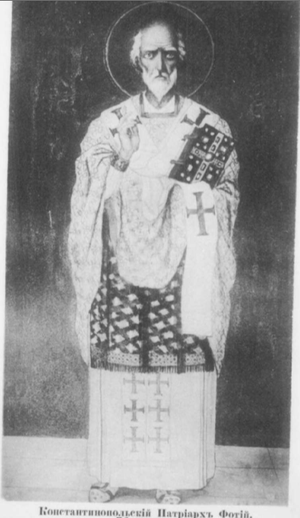
Agrippa II est le fils d'Agrippa Iᵉʳ, lui-même petit-fils d'Hérode le Grand.
La présente liste ne se veut pas exhaustive. Elle se propose de mentionner un choix de saints parmi les plus vénérés par l'Église orthodoxe selon les dates du calendrier grégorien. Les dates du calendrier julien sont les mêmes mais correspondent, dans le calendrier grégorien, à une date postérieure de 13 jours. Elle les classe par collège, selon une logique qui prévaut lors de la composition du programme iconographique destiné à décorer les murs d'une église. Quelques saints peuvent figurer dans deux collèges différents.
Photios ou Photius Iᵉʳ de Constantinople, né vers 820, mort le 6 février 891, érudit et homme d'État byzantin, fut patriarche de Constantinople de décembre 858 à novembre 867, puis du 26 octobre 877 au 29 septembre 886. L’Église orthodoxe le compte au moins depuis la fin du Xᵉ siècle parmi les saints et les Pères de l'Église : le Synaxaire de Constantinople mentionne sa fête à la date du 6 février. Les Latins l'ont longtemps décrit comme le principal responsable du schisme du IXᵉ siècle. Les travaux de l'historien et ecclésiastique catholique François Dvornik ont sur ce point rendu justice au patriarche, qui se réconcilia avec le pape Jean VIII. Son activité de savant fait également de lui une des personnalités les plus marquantes de l'époque byzantine.
L'Autobiographie de Flavius Josèphe, souvent simplement appelée sa Vita, est le dernier des textes que Flavius Josèphe a publiés à Rome vers la fin du Iᵉʳ siècle. Il y fournit la plupart des éléments biographiques que nous connaissons à son sujet, mais 85 % du texte sont consacrés aux 6 à 8 mois de sa vie où pendant la Grande révolte juive, il a été le gouverneur de la Galilée désigné par les révoltés de Jérusalem. Il est admis par la critique que cette Autobiographie est écrite dans le but de répondre aux assertions que Justus de Tibériade venait de faire dans son Histoire de la guerre juive. Selon Josèphe, celui-ci a attendu que le roi Agrippa II soit mort pour publier son ouvrage, qui pourtant était prêt depuis 20 ans. La date de la publication de cette Autobiographie dépend donc de la date de la mort d'Agrippa II. Un débat existe chez les historiens pour savoir si ce roi est mort sous l'empereur Domitien ou, selon une note de lecture de l'évêque Photios de Constantinople datant du IXᵉ siècle, la troisième année de Trajan.
Les rapports entre l’Église et l’État dans l'Empire byzantin découlaient de la conception que se faisaient les Byzantins de leur empire, celui de la reproduction sur terre du royaume des cieux, Église et État n’étant que le recto et le verso d’une même médaille. Cet empire se voulait un empire universel englobant ou appelé à englober tous les peuples de la terre lesquels devraient idéalement appartenir à la seule véritable Église chrétienne, l’Église orthodoxe.